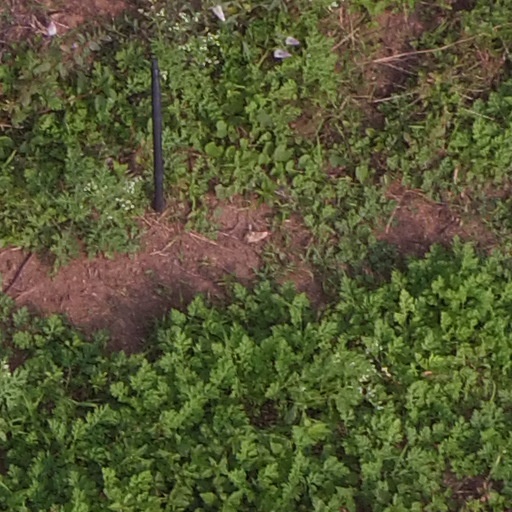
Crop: maize; corn